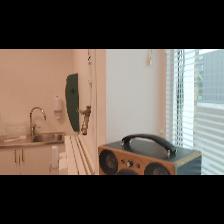
Label: NonHuman